Tuburan Tamse

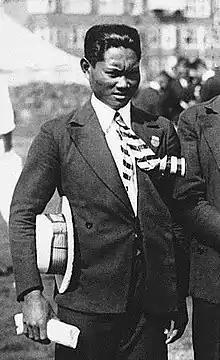
Taburan Tamse at the 1928 Olympics

Tamse came from a small town in the municipality of Siasi, Sulu Province, in the southern part of the Philippines. At age 17, he was sent to participate in the 1928 Amsterdam Olympics in the Swimming event, together with fellow Filipino athletes Teofilo Yldefonso (swimming), Anselmo Gonzaga (athletics) and Simeon Toribio (athletics).